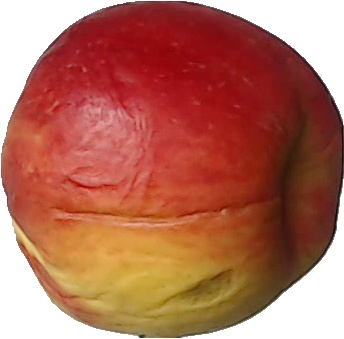
Label: apple_red_yellow_1